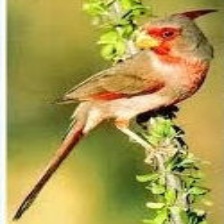
Species: PYRRHULOXIA
Scientific name: CARDINALIS SINUATUS